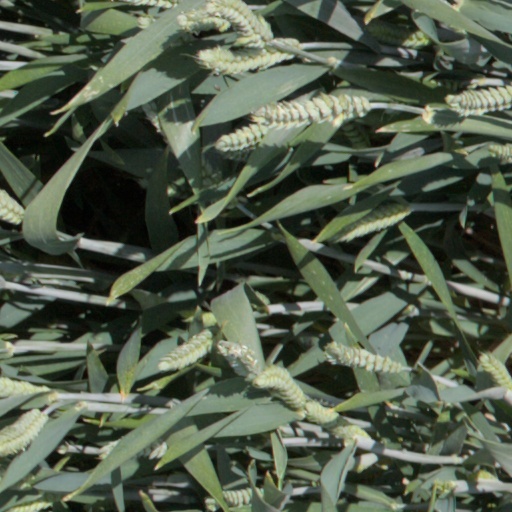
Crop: wheat